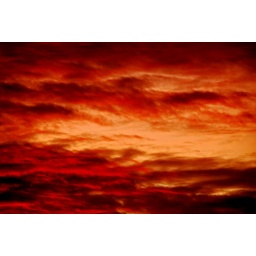
Very red sky over Hampshire, UK